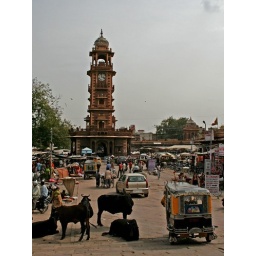
Street Scene and clock tower in Jodhpur